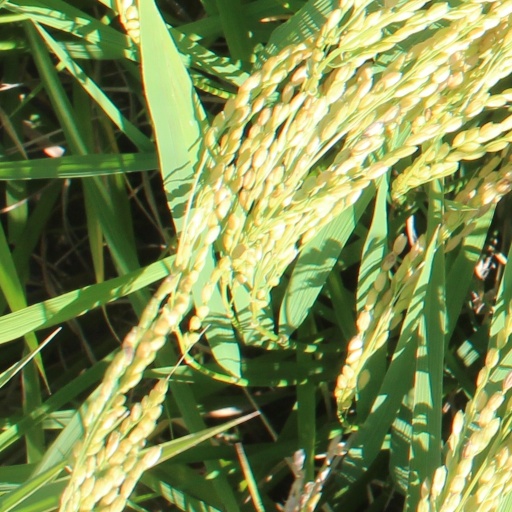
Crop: rice